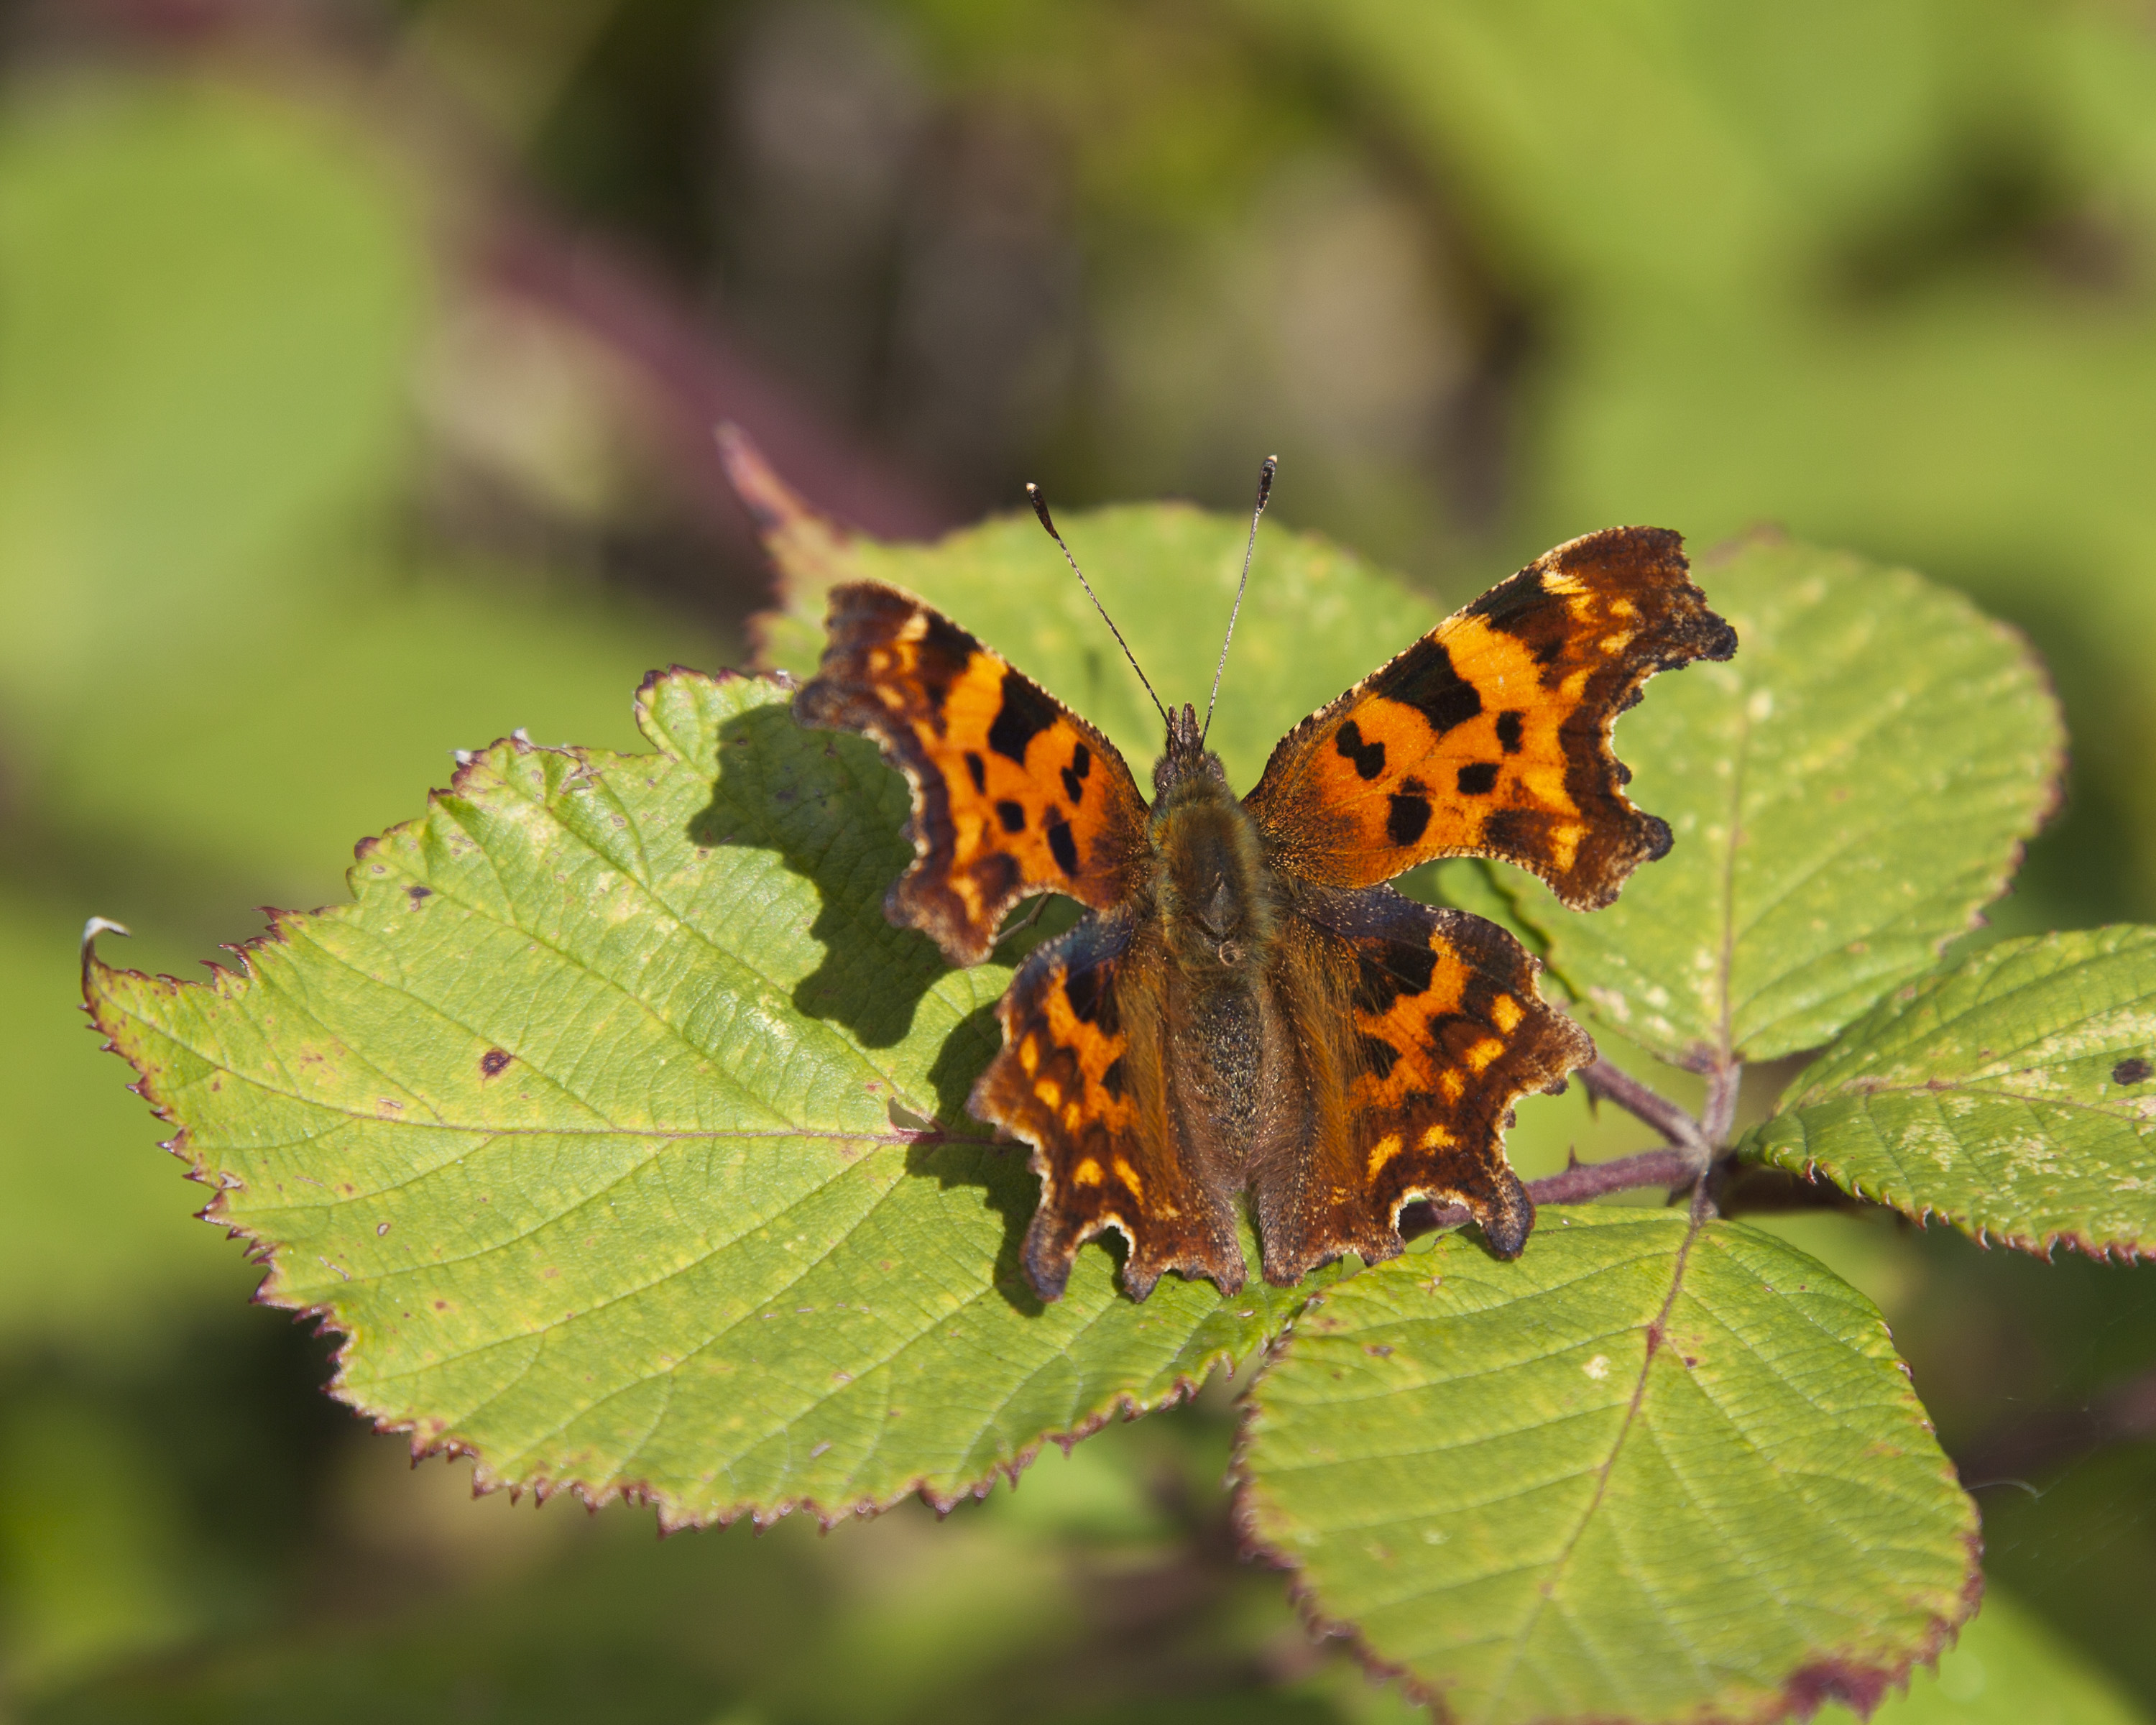
butterfly, insect, nature, comma, pollinator, arthropod, plant, moths and butterflies, Polygonia, aglais, vanessa atalanta, flowering plant, invertebrate, wildlife, Vanessa butterfly, small tortoiseshell, nymphalis, moth, macro photography, skipper butterfly, terrestrial animal, brush footed butterfly, lycaenid, lantana, riodinidae, vitis